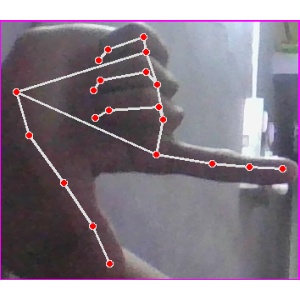
अक्षर: ख